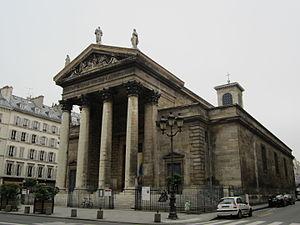
Eglise Notre Dame de Lorette, Paris